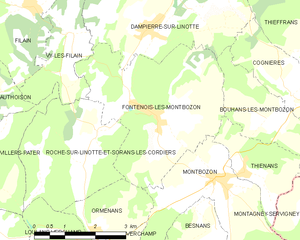
Carte des communes françaises